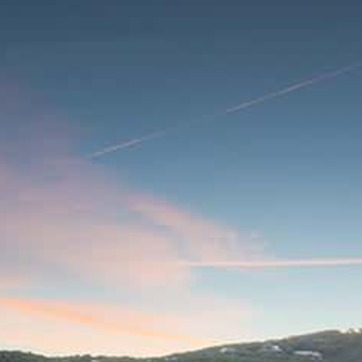
Material: sky